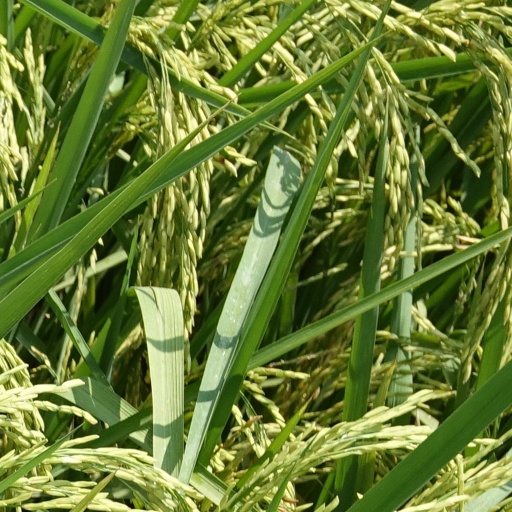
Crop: rice